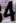
Number: 4